Azita Raji

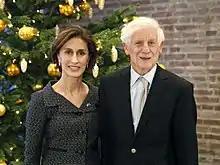
Raji with 2016 Nobel laureate David J. Thouless

By 2008, Raji had left the financial sector to focus on national politics. In 2012, she served as National Finance Vice-chair and Chair of Swing State Victory Fund for the Obama campaign. Raji was a national advisory board member of the Democratic National Committee and a member of the Obama for America National Finance Committee from 2008 to 2012. In 2013, President Obama appointed Raji to serve as a Commissioner on The President's Commission on White House Fellows. In addition, Raji was appointed a Commissioner of the Smithsonian National Portrait Gallery.